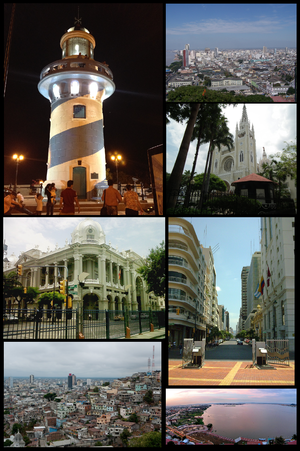
Guayaquil, surnommée la « Perle du Pacifique » est la deuxième ville de la République d'Équateur, après Quito, la capitale, sa capitale économique et le plus important port de la côte ouest de l'Amérique latine. Depuis le 7 octobre 2019, Guayaquil est aussi le siège temporaire du gouvernement équatorien. Guayaquil est fondé en 1537 par Francisco de Orellana. En 2015, elle comptait 2 291 158 habitants et la population métropolitaine était estimée à 4 008 332 habitants.